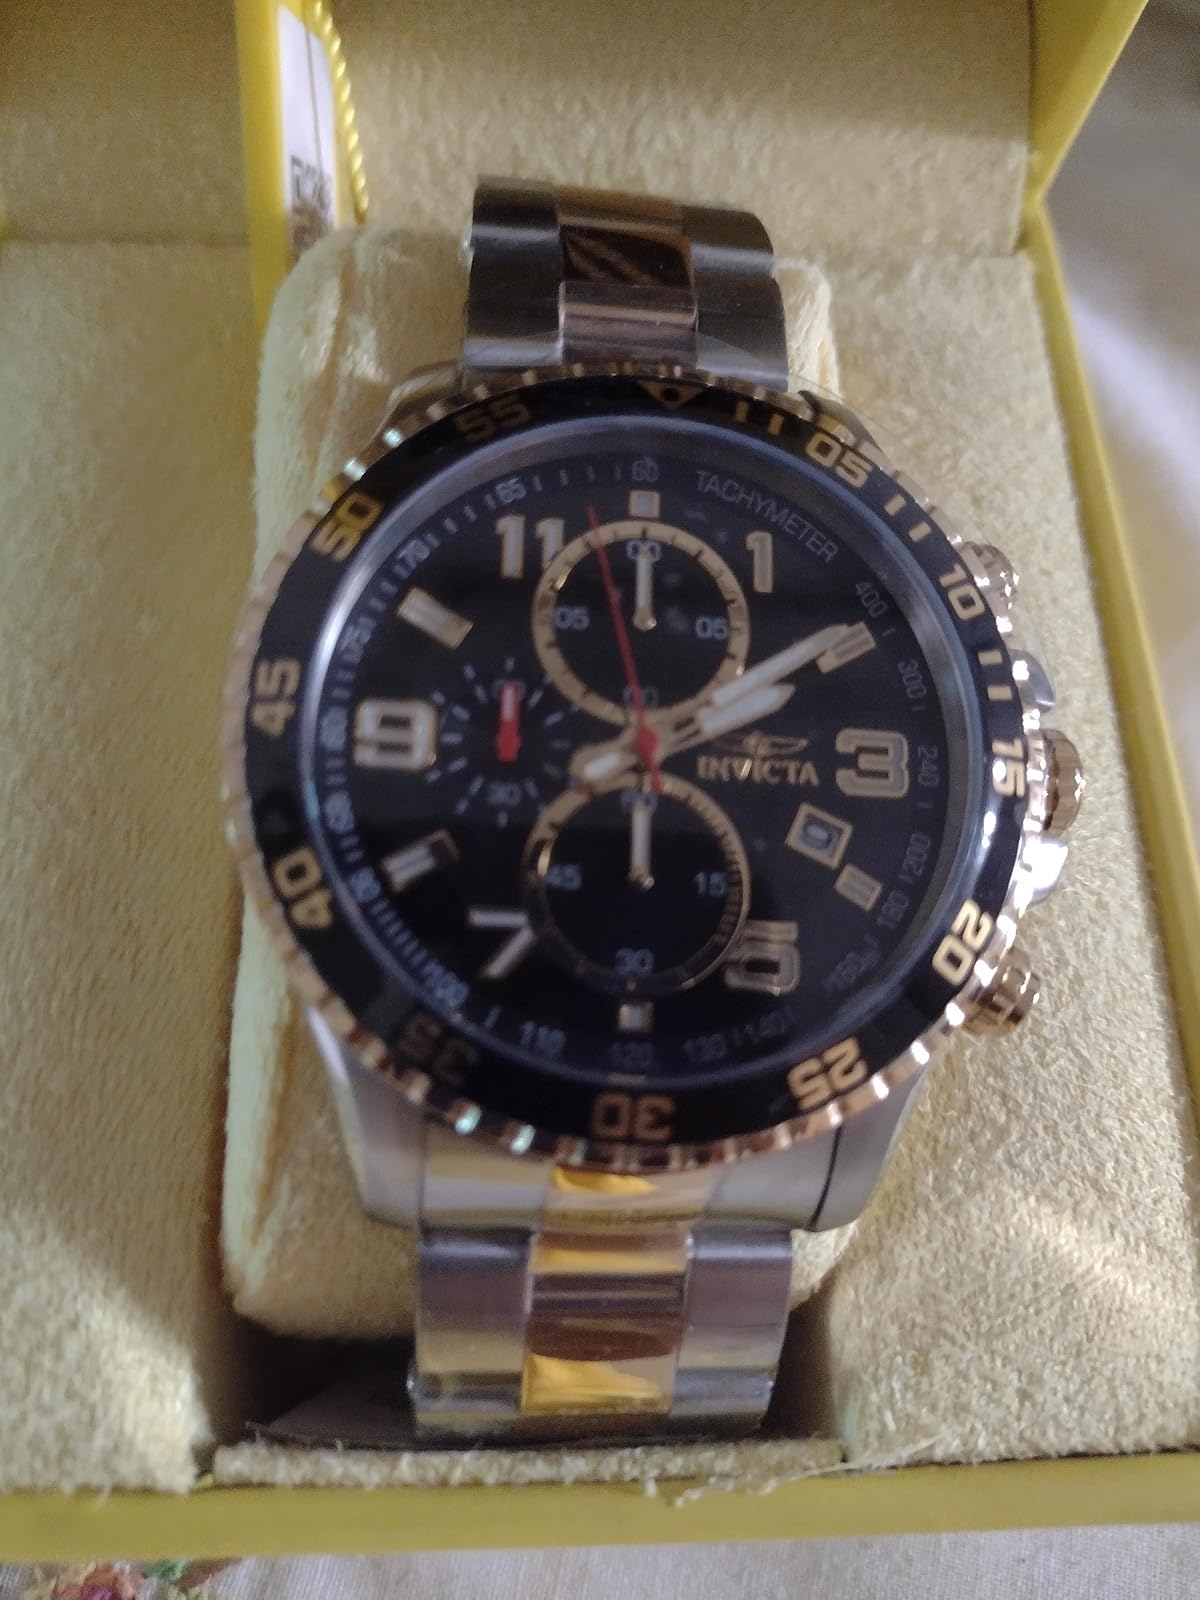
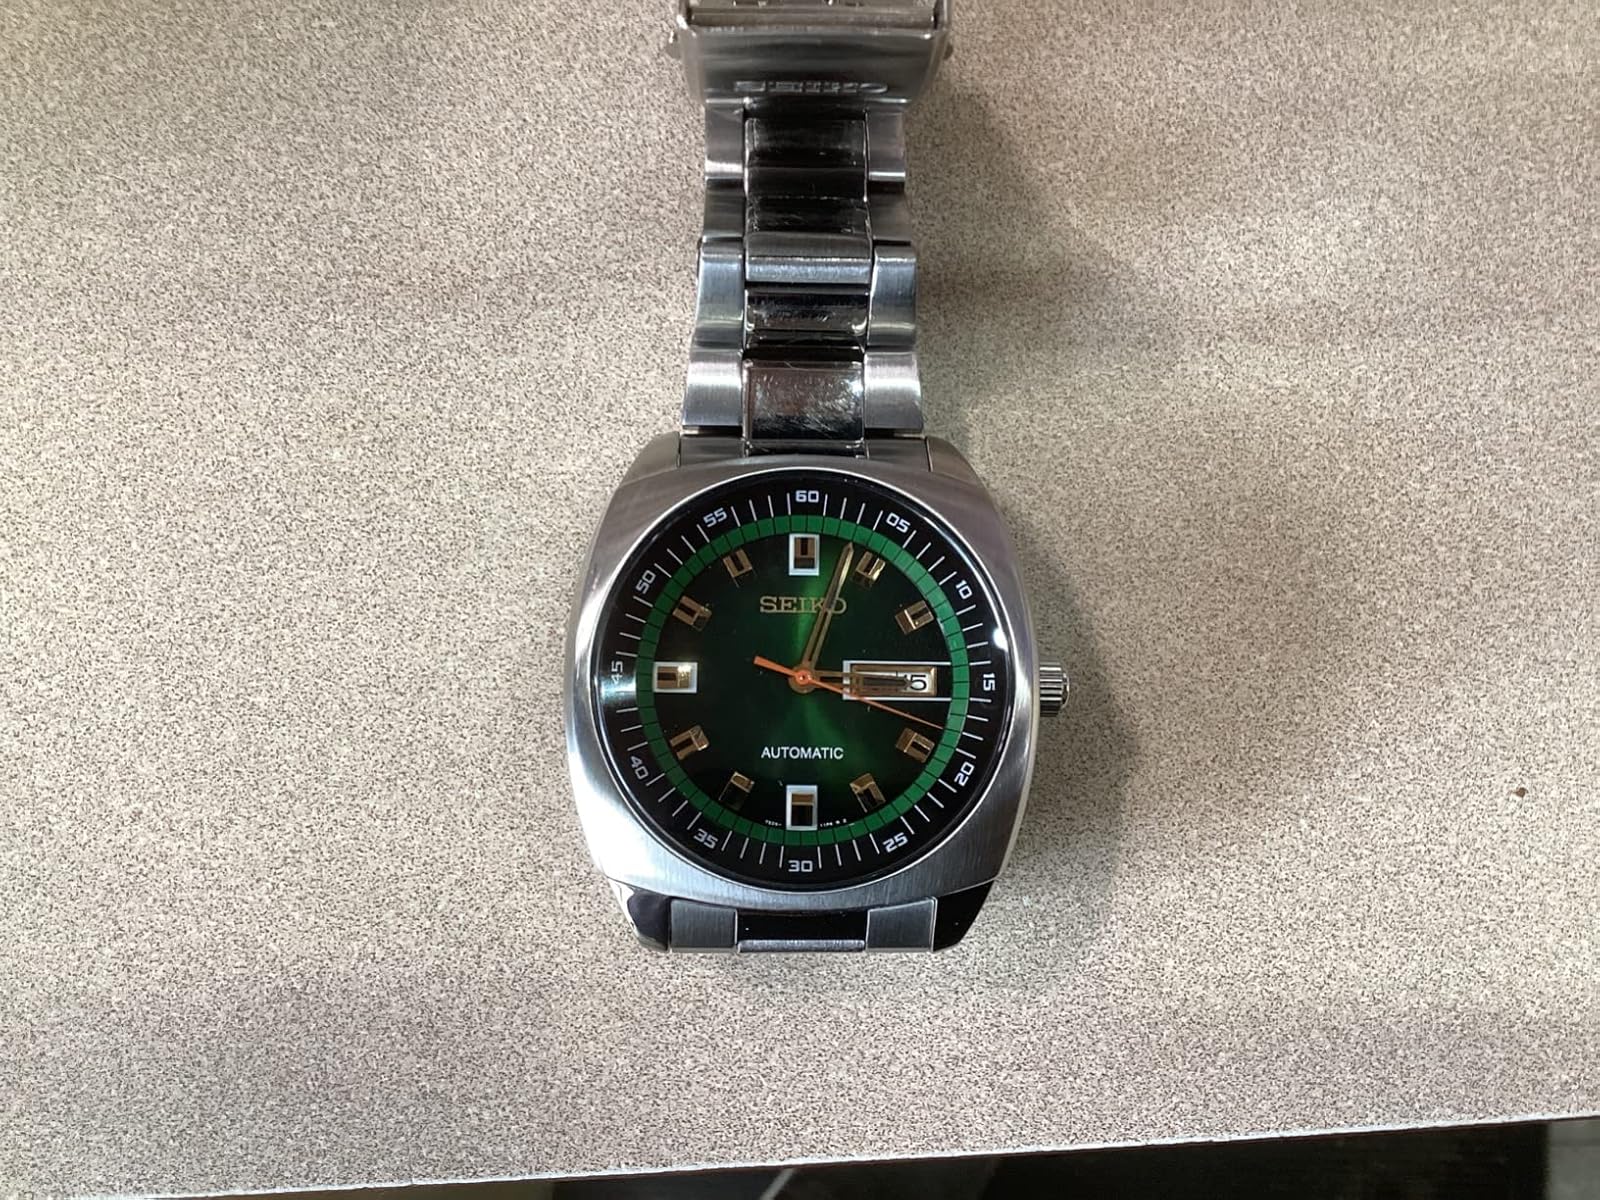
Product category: accessories_watch
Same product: no